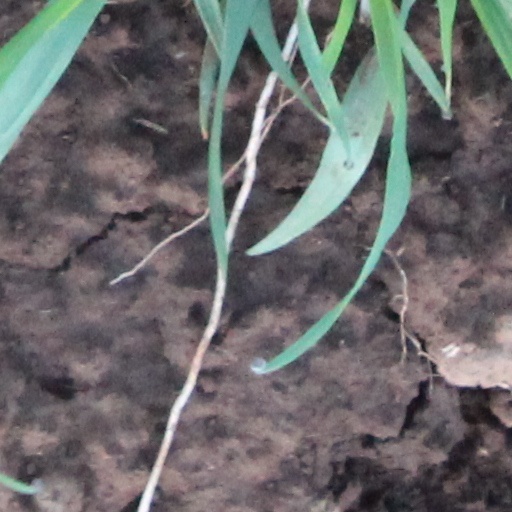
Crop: wheat